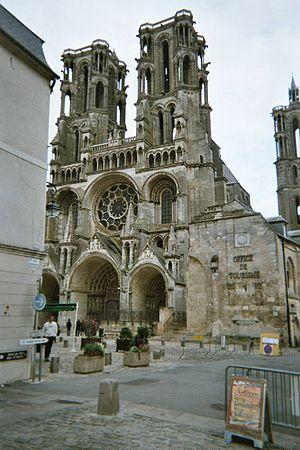
Cathédrale de Laon Aisne 041024 Prise par Mélusin le 041024 - Propriétaire des négatifs. Mélusin